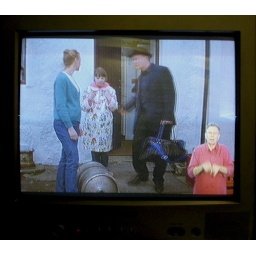
Really weird Irish movie channel with obnoxious superimposed huge sign language person in the lower left corner